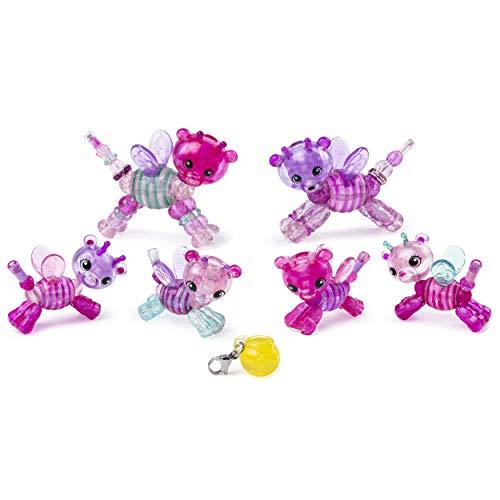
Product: Twisty Petz, Series 3, Bumble Bear Family Pack Collectible Bracelet Set for Kids Aged 4 and Up
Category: Toys & Games | Dolls & Accessories | Dolls
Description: There are all kinds of Twisty Petz to find Add unicorns, kitty cats and puppies to your jewelry box.
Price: $27.50
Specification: ProductDimensions:2.5x10.5x10inches|ItemWeight:3.84ounces|ShippingWeight:6.6ounces(Viewshippingratesandpolicies)|ASIN:B07NFLV2LJ|Itemmodelnumber:20116150|Manufacturerrecommendedage:4-6years